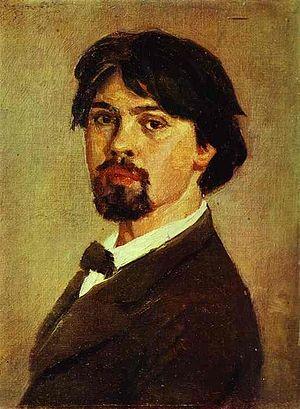
Vassili Ivanovitch Sourikov est un peintre réaliste russe appartenant aux peintres ambulants (Передвижники) (mouvement artistique russe, 1870-1923).
Le Matin de l'exécution des streltsy est un tableau du peintre russe Vassili Sourikov, réalisé en 1881. Il est conservé à la Galerie Tretiakov à Moscou sous le nᵒ 775. Les dimensions de la toile sont de 218 × 379 cm. Le thème de l'œuvre est lié aux évènements historiques de la fin du XVIIᵉ siècle, la répression par Pierre Iᵉʳ le Grand de la révolte des streltsy et l'exécution des rebelles en 1698.